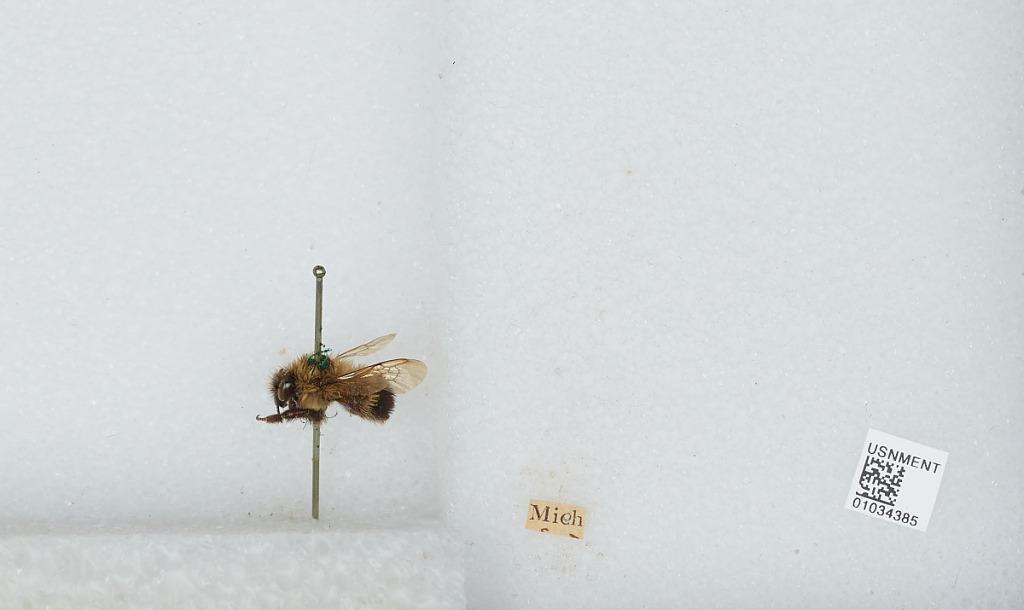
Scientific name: Bombus (Pyrobombus) vagans vagans Smith
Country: United States
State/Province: Michigan